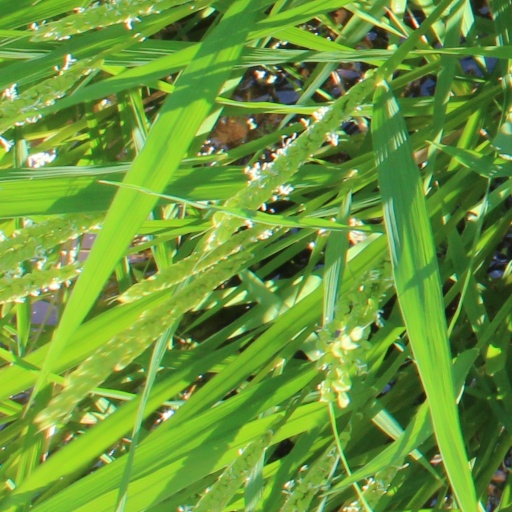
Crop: rice